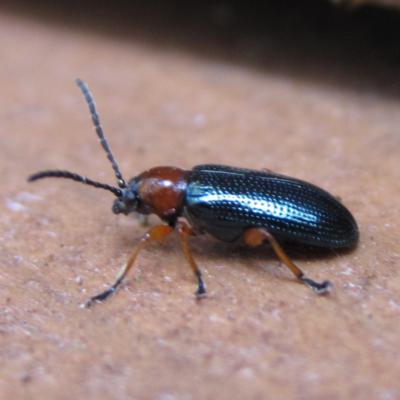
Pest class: cereal_leaf_beetle